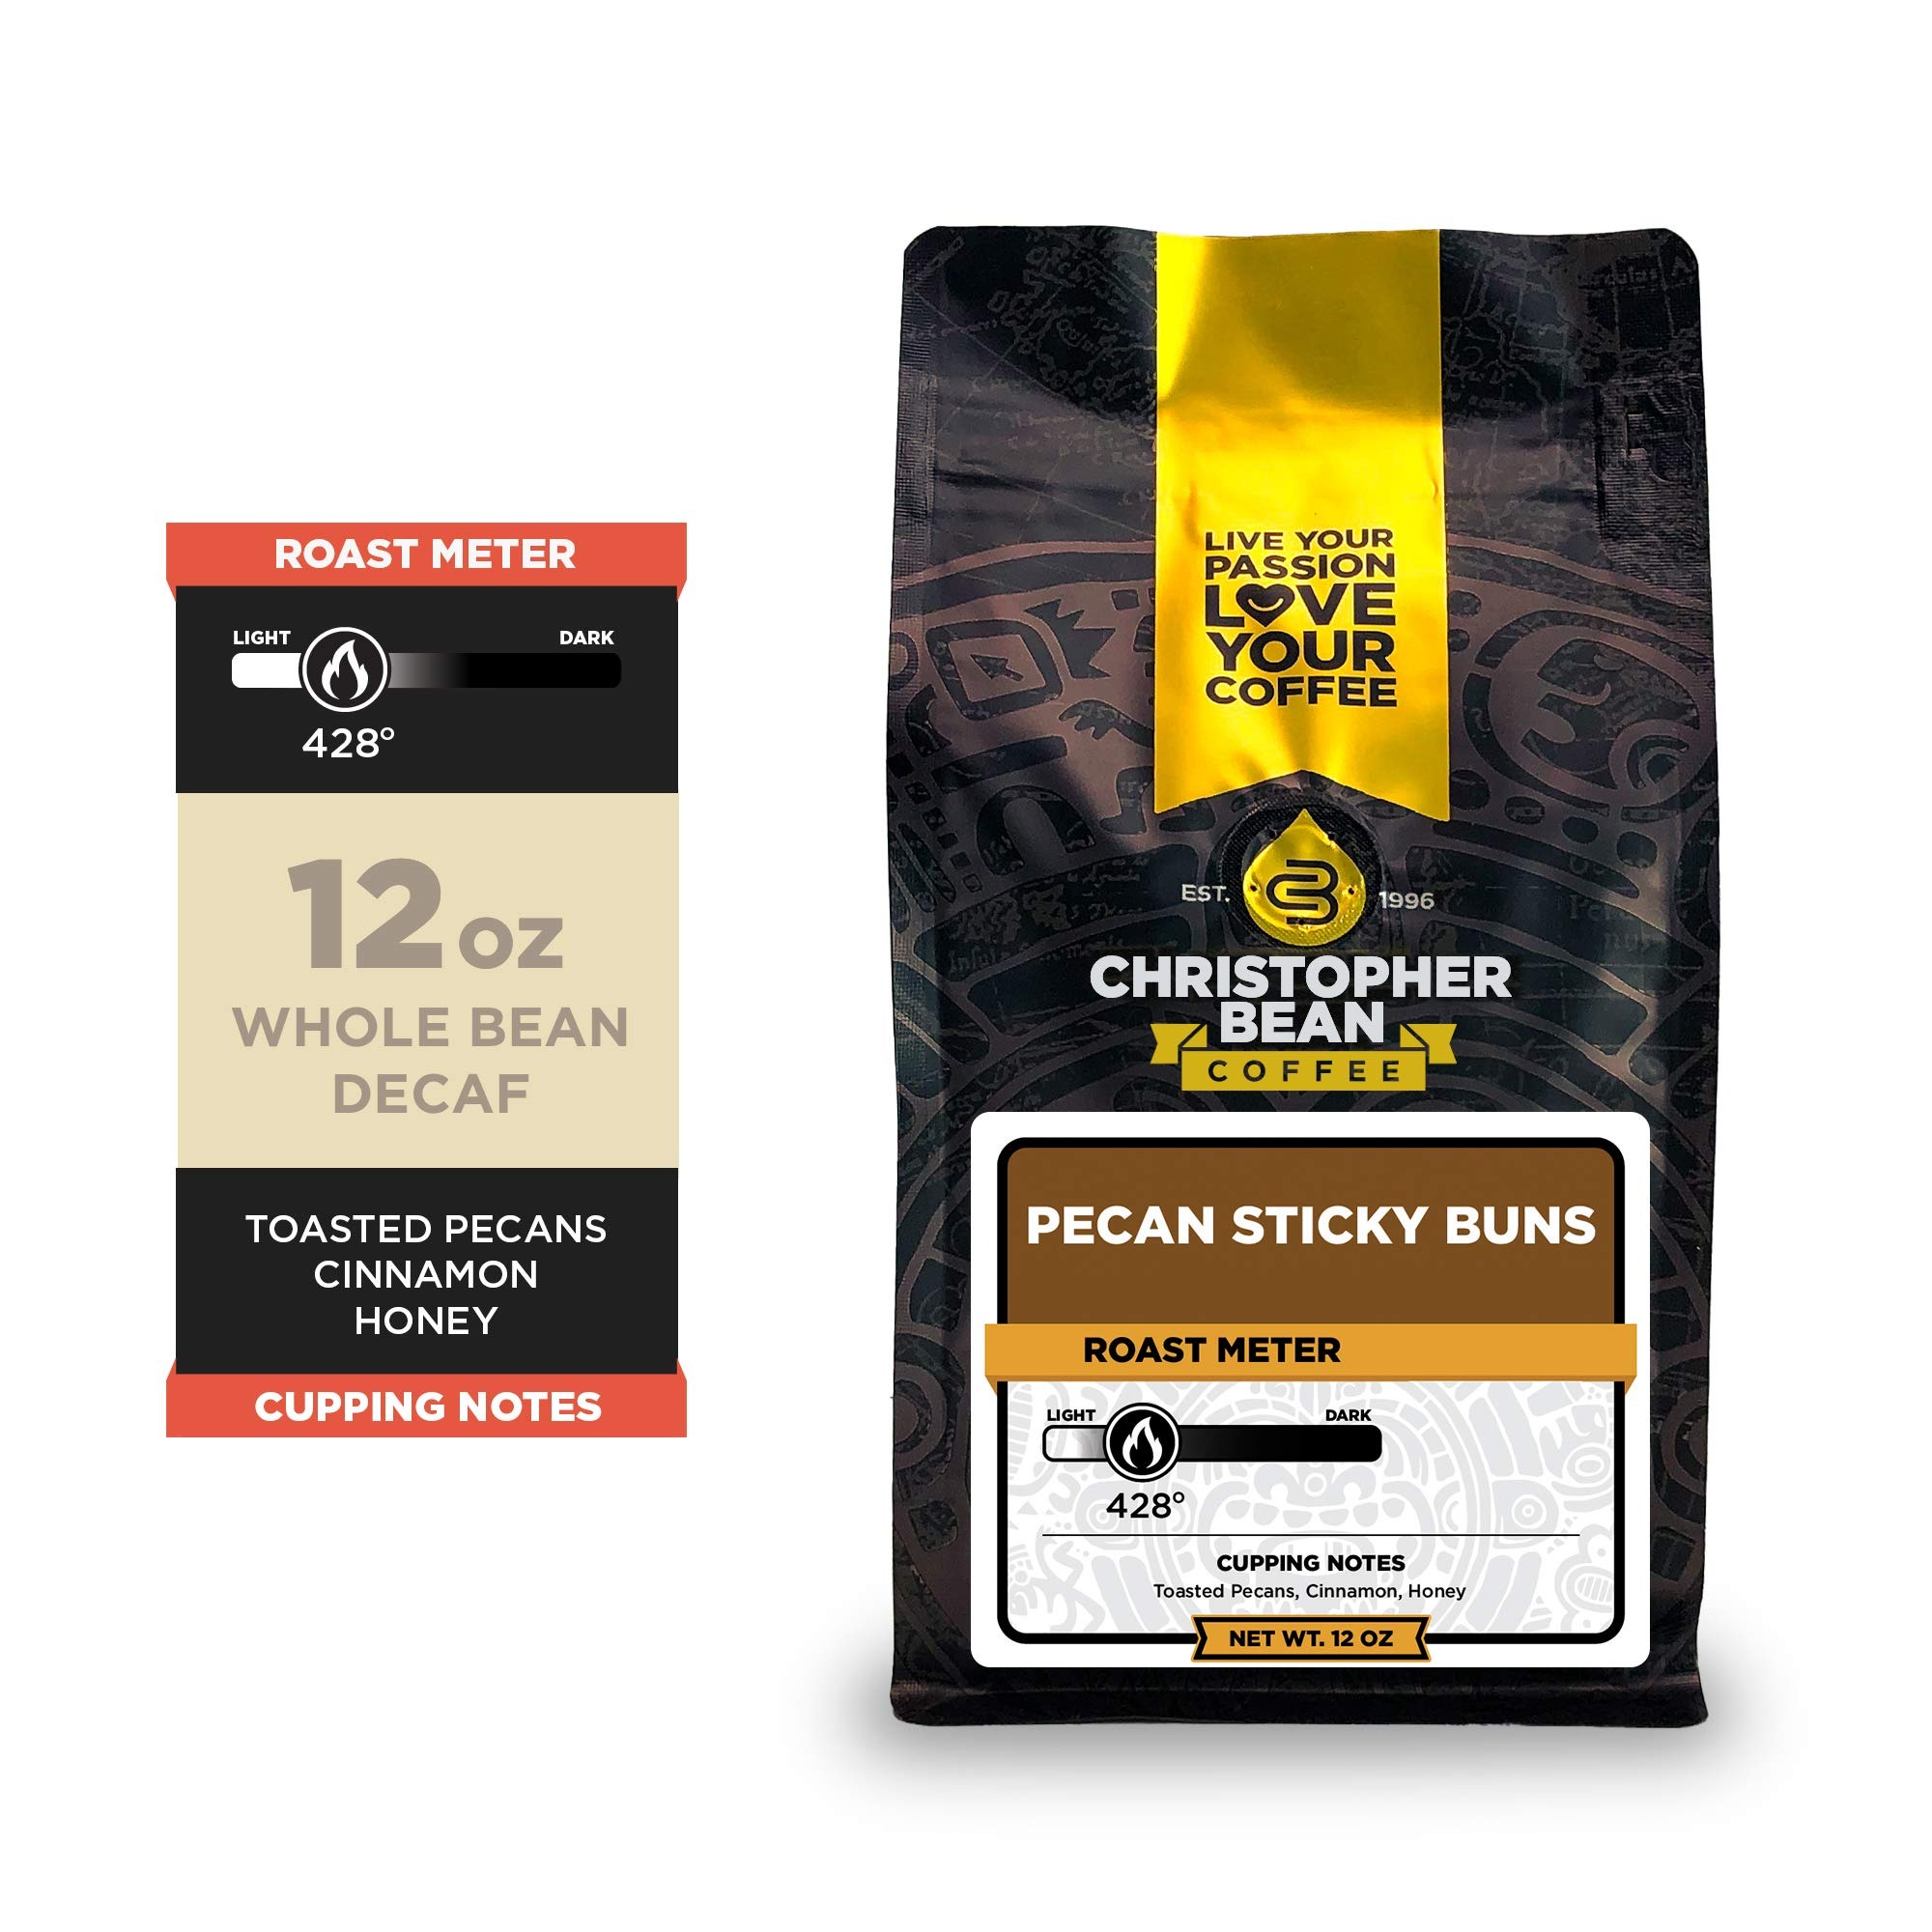
Item Name: Christopher Bean Coffee - Pecan Sticky Buns Flavored Coffee, (Decaf Whole Bean) 100% Arabica, No Sugar, No Fats, Made with Non-GMO Flavorings, 12-Ounce Bag of Decaf Whole Bean coffee
Bullet Point 1: ENJOY THE RICH, SMOOTH TASTE: – Satisfy your sweet tooth with Christopher Bean’s flavored coffee inspired by mouthwatering pecan sticky buns. This coffee is an exquisite blend of premium 100% Arabica infused with rich and inviting flavorings. Our 12 oz bag decaf whole bean coffee blend will brighten your mornings and end your days as a relaxing after-dinner drink.
Bullet Point 2: SATISFIES THE MOST SELECTIVE COFFEE LOVERS: – Our coffee is artisan-roasted in small batches to lock in freshness and quality in every package. We meticulously do this for consistently balanced flavor every time. The ultra-crisp aroma and taste will exceed your coffee-loving expectations.
Bullet Point 3: WORKS WITH ALL COFFEE BREWERS: Enjoy your freshly brewed coffee from home. Brew with your preference: drip, pour over, press pot or cold.
Bullet Point 4: ENJOY COFFEE WHILE STAYING HEALTHY: We source only the finest Arabica coffee beans from around the world. Containing zero calories, our multitude of options are created without added sugars or fats. In addition, the flavorings mixed in this fine Arabica are non-GMO.
Bullet Point 5: QUALITY YOU CAN TRUST: Christopher Bean has been sourcing and roasting coffee beans since 1996. With extensive travel to exotic locales around the world, they are able to provide rare and delectably roasted flavors to your coffee cup.
Product Description: <p>With over 2 decades of immersion and professional experience sourcing coffee beans from different locales across the globe to expert artisan roasting, Christopher Bean is the name to trust in the coffee industry.</p> <p>Our flavored coffees are roasted only upon placement of your order. Your satisfaction is of utmost importance to us, so we always keep our customers top of mind. You deserve only the freshest and most crisp coffee beans or grounds, nothing less.</p> <p>Keeping your calorie count in check? No need to worry! Each flavored coffee by Christopher Bean has zero sugar and fat plus no calories either. The rich and savory flavorings are non-GMO, too.</p> <p>Imagine the taste and aroma of premium Arabica with a zesty twist. The combination of top-quality beans flavored to perfection is sure to please the senses. Taste the difference! After your first cup of Christopher Bean coffee, you won’t dream of drinking any other brand.</p>
Value: 1.0
Unit: Count

Price: 13.99